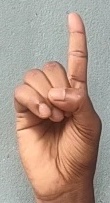
ASL sign: D